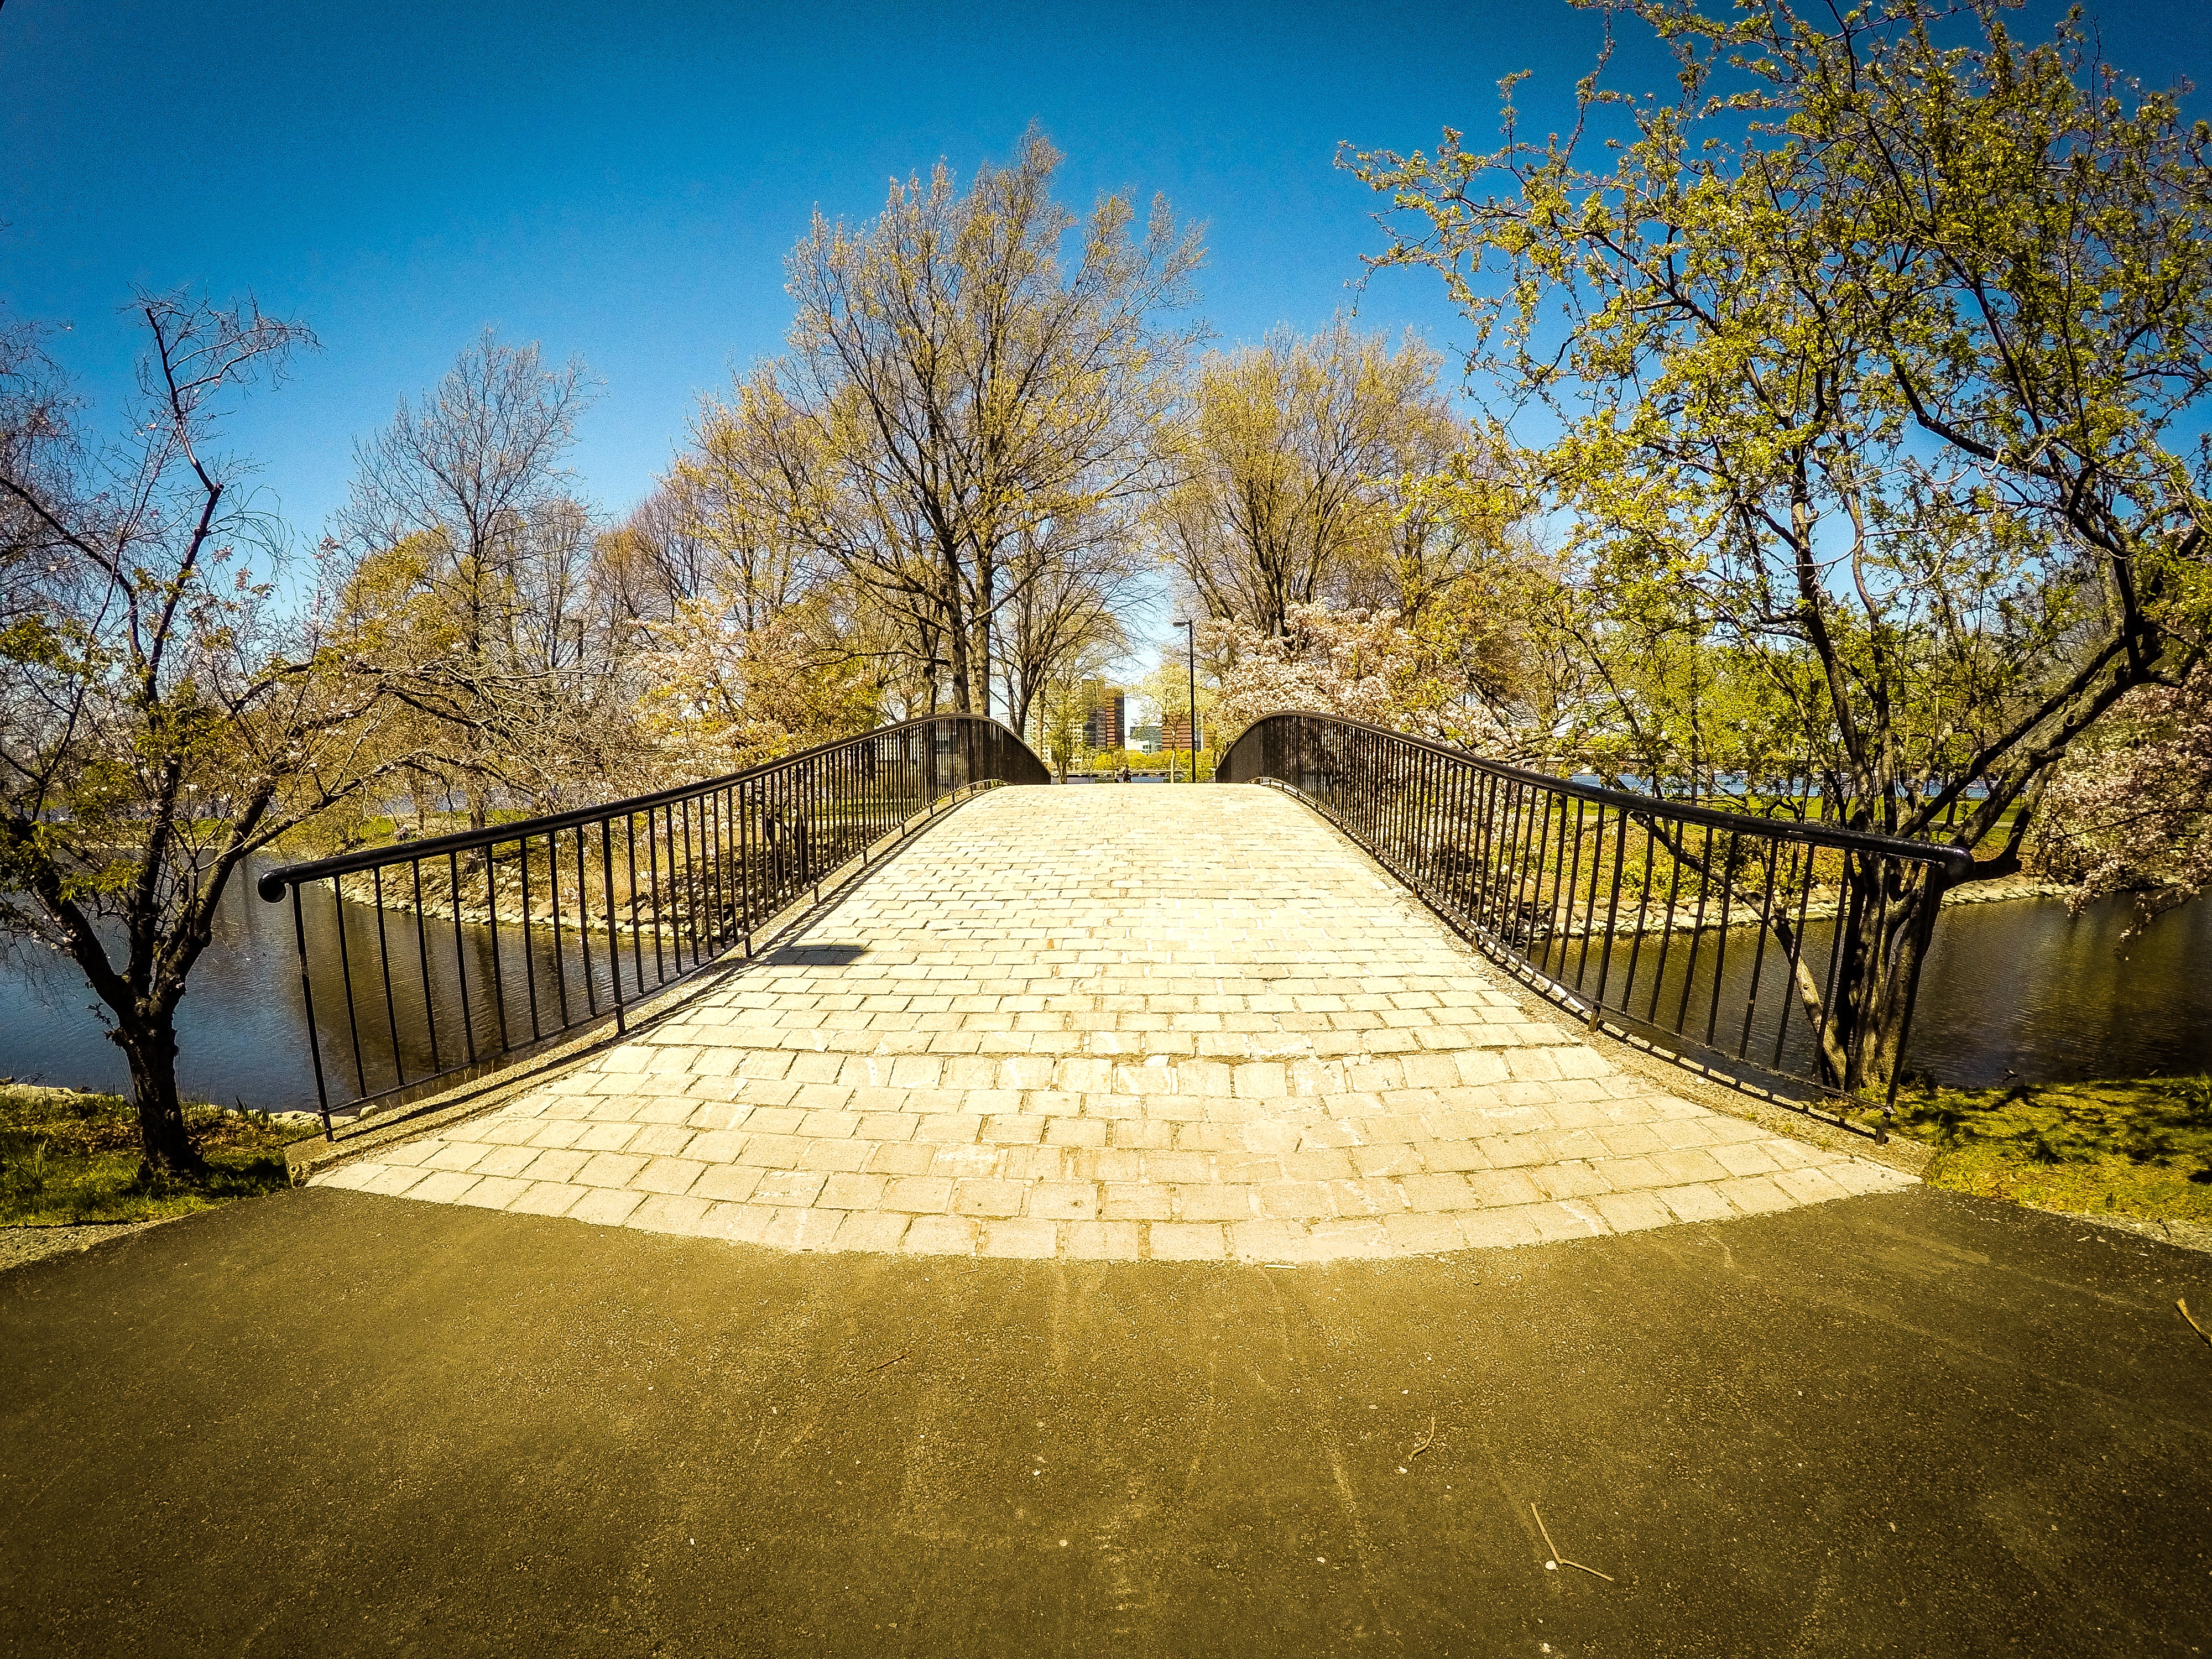
landscape, tree, grass, bridge, sunlight, morning, leaf, walkway, evening, autumn, park, season, estate, nonbuilding structure